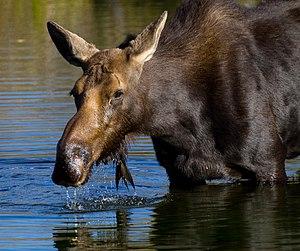
Alces alces, aussi connu sous le nom d'élan ou orignal, est une espèce de mammifères de la famille des Cervidae. Le genre Alces est parfois considérée comme étant monotypique, mais certains auteurs considèrent parfois les populations d'Amérique du Nord et de l'Est de l'Asie comme étant des espèces distinctes à savoir Alces americanus et Alces alces. L'orignal se distingue par les bois larges et plats, ou palmés, des mâles. Les autres membres de la famille ont des bois avec une forme dendritique. L'orignal habite principalement dans les forêts boréales et les forêts tempérées de feuillus et les forêts mixtes de l'hémisphère Nord, dans les climats tempérés à subarctiques. La chasse et les autres activités humaines ont entraîné une réduction de la taille de l'aire de répartition de l'orignal, au fil du temps. Les orignaux ont été réintroduits dans certains de leurs anciens habitats. À l'heure actuelle, la plupart des orignaux se trouvent au Canada, en Alaska, en Nouvelle-Angleterre, dans les États baltes, en Fennoscandie et en Russie. Leur régime alimentaire est composé de végétation terrestre et aquatique.